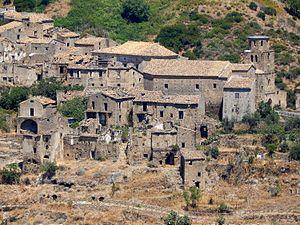
Campana est une commune de la province de Cosenza, dans la région de Calabre, en Italie.